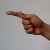
The image shows a hand gesture representing the letter 'G' in Indian Sign Language.